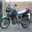
Label: motorcycle